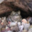
Label: frog